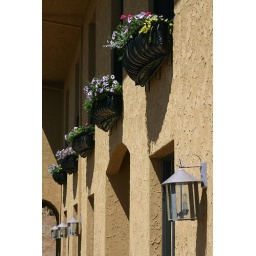
Hanging baskets in the courtyard of the Black Walnut Inn.A Tuscany style bed and breakfast in the heart of the Yamhill County wine country.